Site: brandenburg
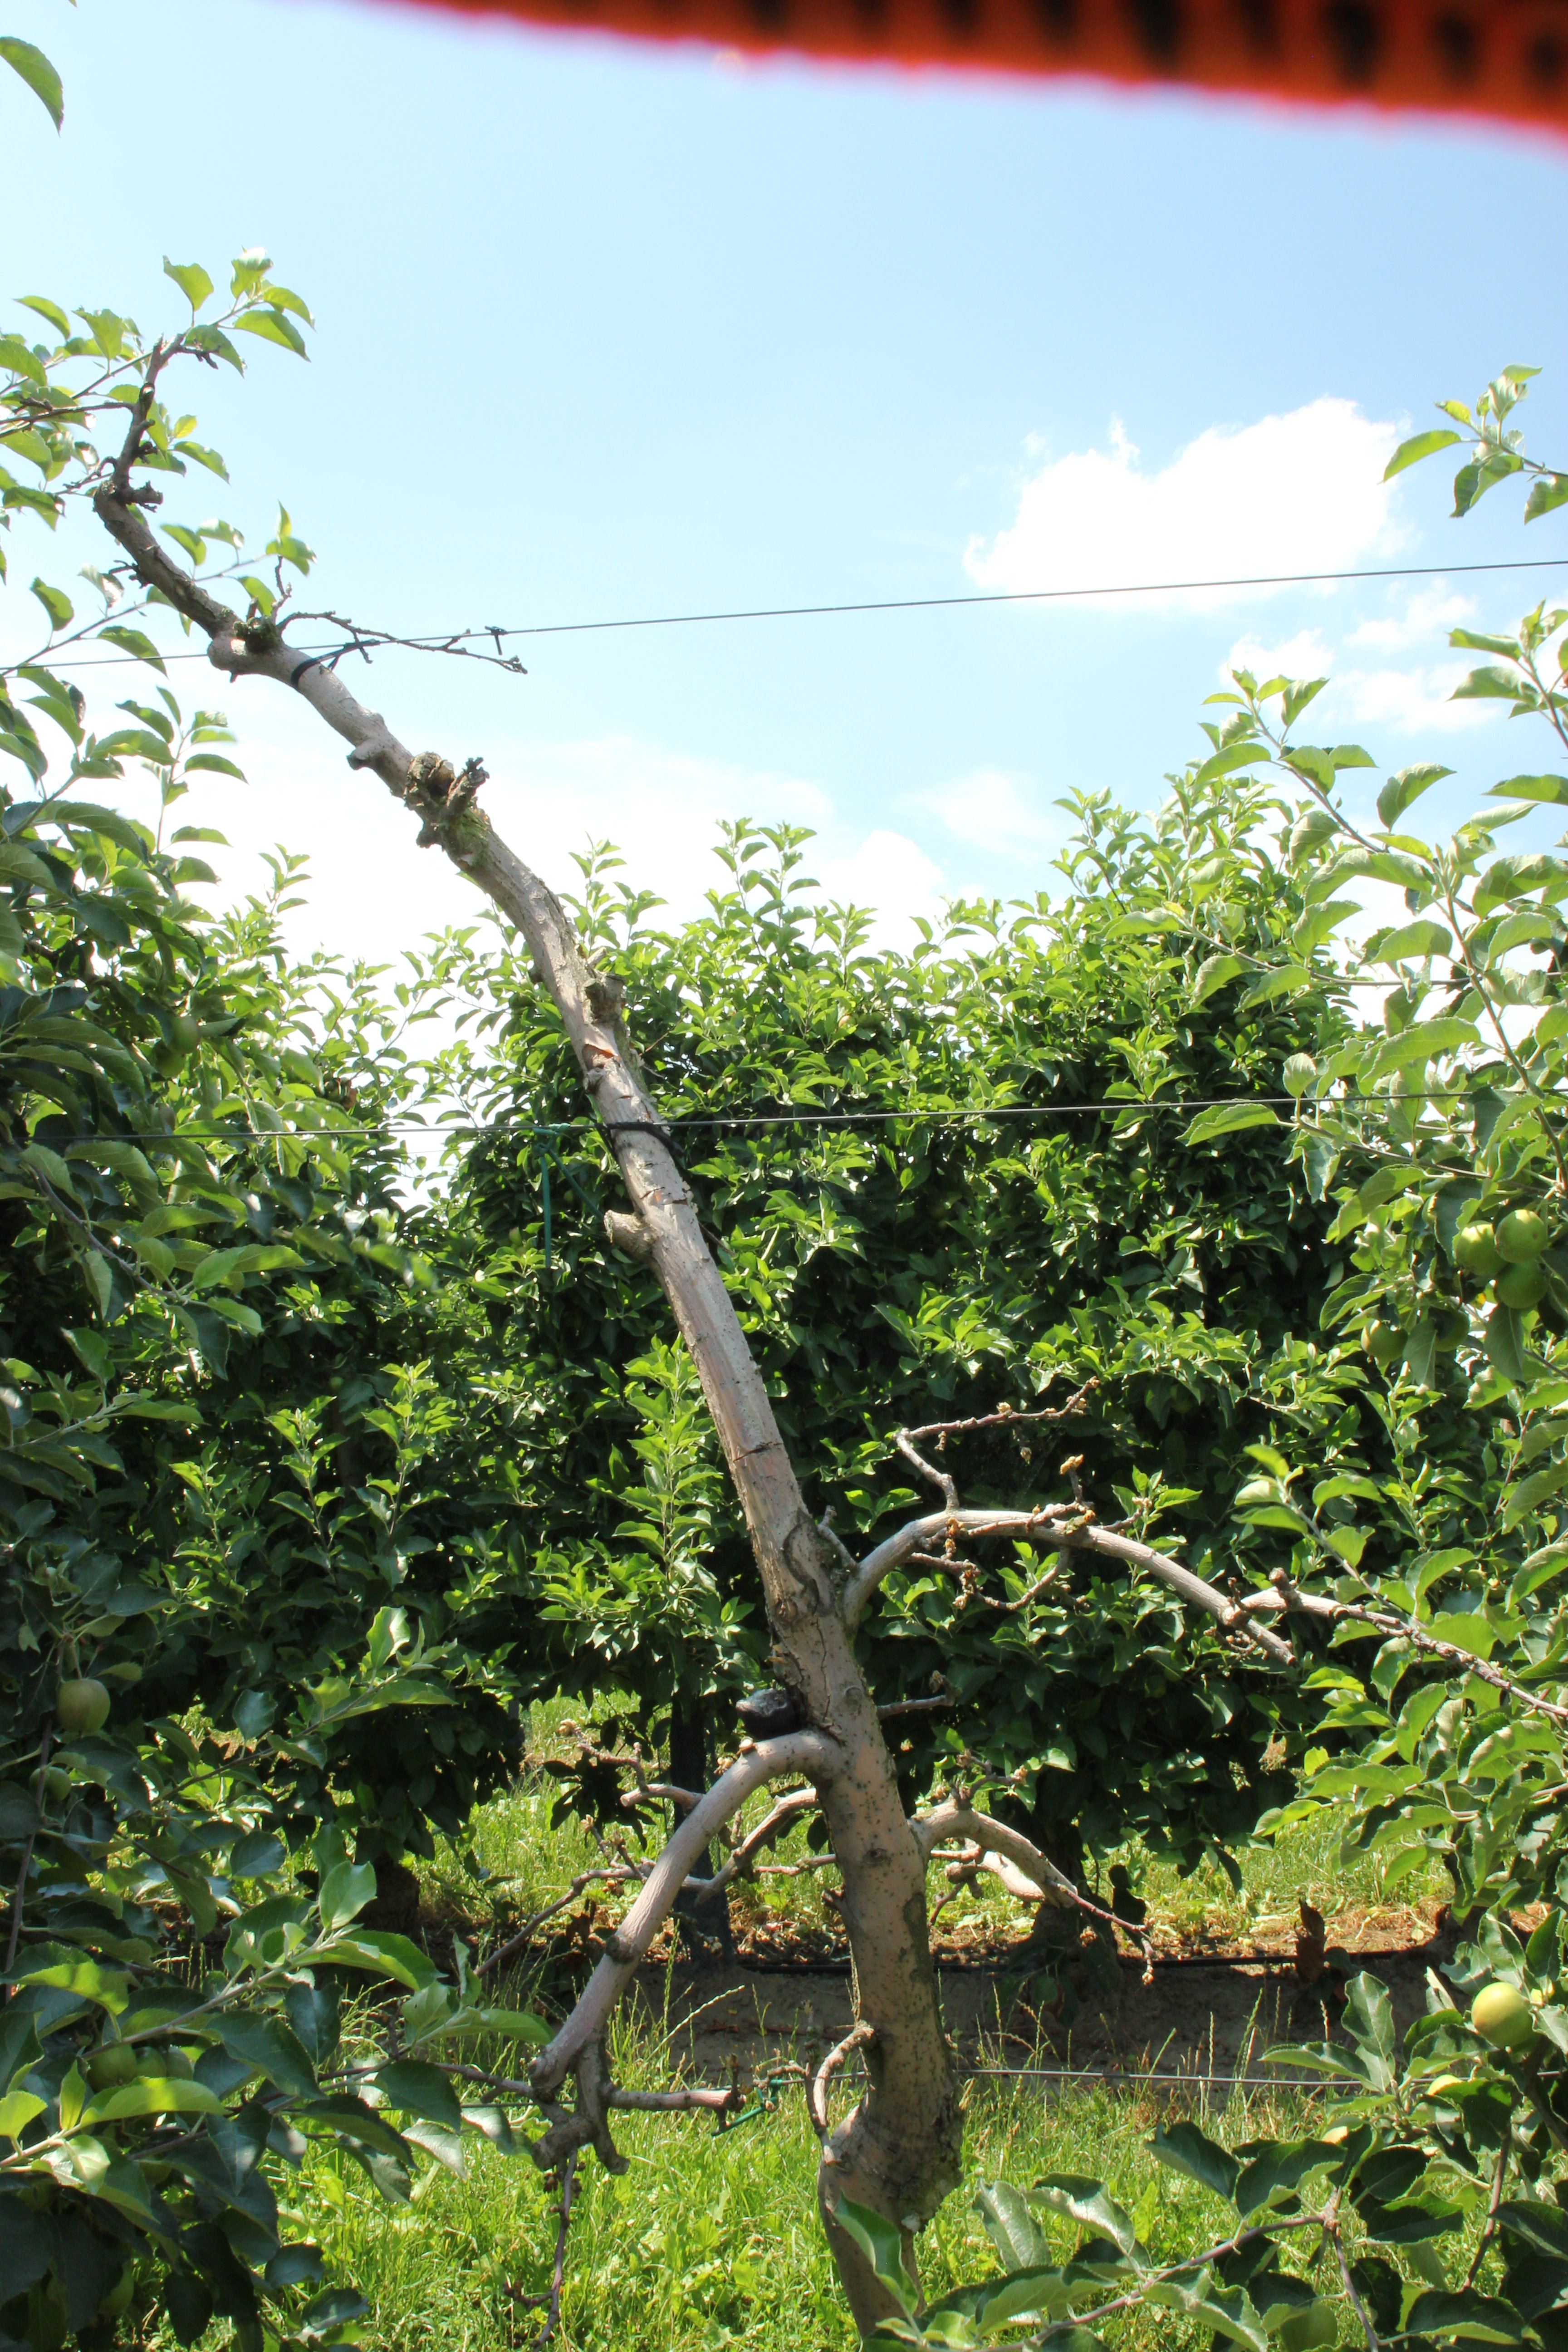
Growth stage (BBCH 74): Development of fruit